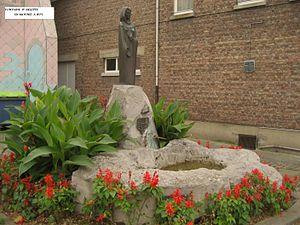
Arlette de Falaise, est la concubine du duc de Normandie Robert le Magnifique. Elle est la mère de Guillaume le Conquérant puis, après son mariage avec Herluin de Conteville, de deux autres fils : Odon de Bayeux et Robert de Mortain.
Huy est une ville francophone de Belgique située en Région wallonne, chef-lieu d'arrondissement en province de Liège.